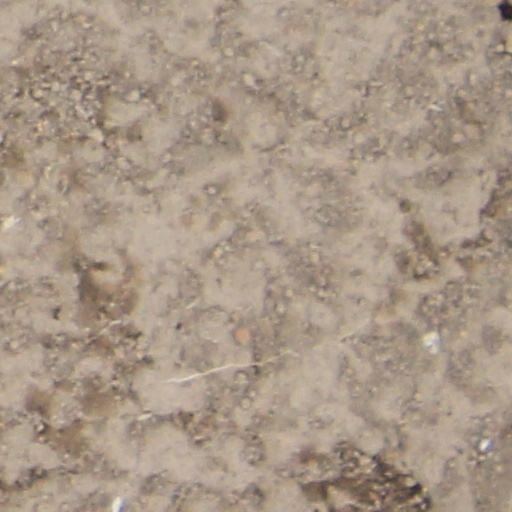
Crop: wheat